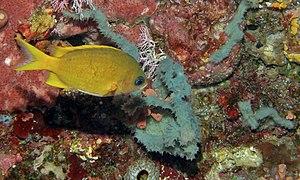
Chromis analis, communément nommé Chromis jaune, est une espèce de poissons marins de la famille des Pomacentridae.